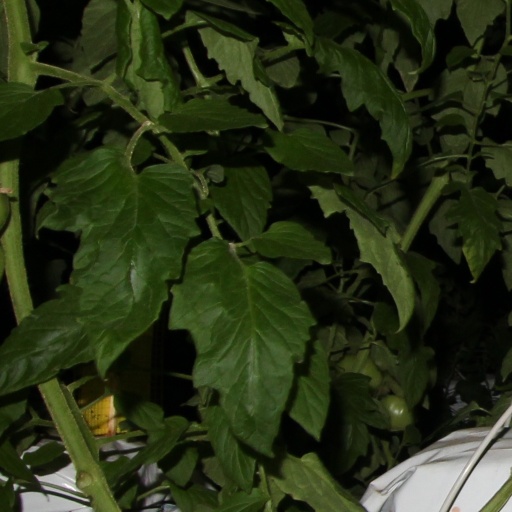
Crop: tomato